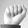
ASL letter: A